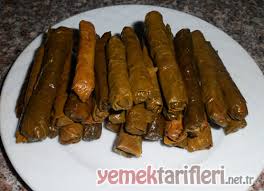
Yemek: yaprak_sarma